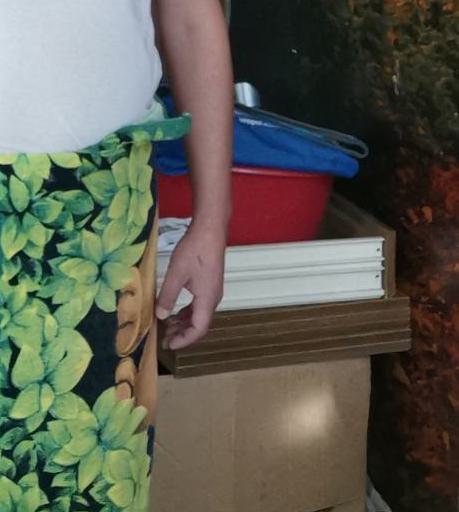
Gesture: no_gesture